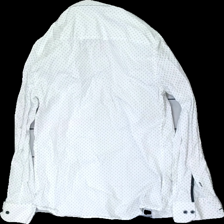
View: back
Type: Shirt
Category: Men
Brand: Not in the list
Brand text on label: savvy citizen
Colors: White, Blue
Material: 100% cotton
Pattern: Dots
Cut: Regular
Size: S
Season: All
Price range: 50-100
Recommended usage: Reuse